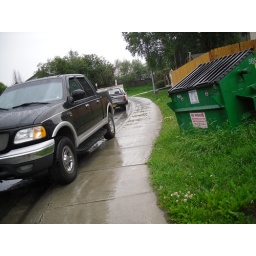
Big ol' truck parked right in front of the NO PARKING sign on the dumpster.